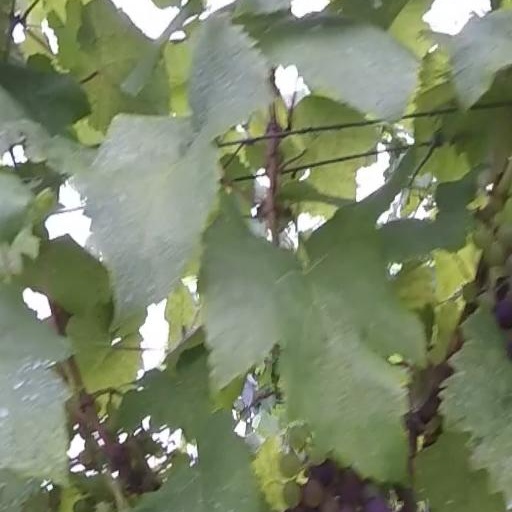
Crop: grape